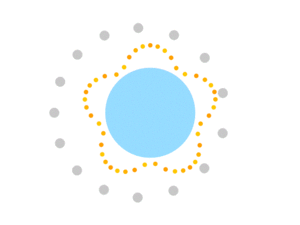
Les corps célestes et terrestres, les satellites et les projectiles, obéissent à la même loi..
La loi universelle de la gravitation ou loi de l'attraction universelle, découverte par Isaac Newton, est la loi décrivant la gravitation comme une force responsable de la chute des corps et du mouvement des corps célestes, et de façon générale, de l'attraction entre des corps ayant une masse, par exemple les planètes, les satellites naturels ou artificiels. Cet article présente essentiellement les aspects de la mécanique classique de la gravitation, et non pas la relativité générale qui procède d'un cadre plus général dans un nouveau paradigme.